C. J. Harris (singer)

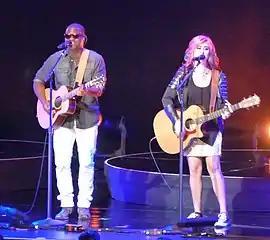
Harris performing with Jessica Meuse during the "American Idol" season 13 tour.

Shortly after his time on "American Idol", Harris reunited with Darius Rucker for a performance at The Grand Ole Opry, participated in "American Idol"s season 13 tour, and performed at the 2014 Foothills Festival in his hometown of Jasper. He then moved to Nashville, where he became roommates for a time with his fellow season 13 finalists Alex Preston and Sam Woolf. In a post-"Idol" interview, Harris said that his preferred musical direction would be "a mix between country, blues, soul and Southern rock."